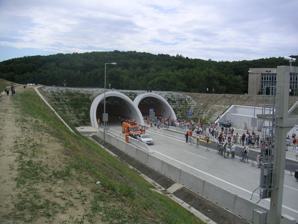
Building: Sitina Tunnel
Country: Slovakia
Year built: 2007
Tunnel in Bratislava Northern entrance to the tunnel, at the opening ceremony on 23 June 2007 The Sitina Tunnel (alternatives Sitiny Tunnel or Františka Tunnel ) is a motorway tunnel in Bratislava , Slovakia on the D2 motorway at the "Lamačská cesta - Staré grunty" section. The tunnel goes under the Little Carpathians forest. It is the first two-tube tunnel in Slovakia and by its opening, the entire D2 motorway in Slovakia was completed. Preparation and facts The preparation works for both the tunnel and the motorway section began in the 1990s. The route had to be chosen; there were 3 variants: 1st variant suggested a motorway along the old road without tunnel 2nd variant suggested a shorter tunnel 3rd variant suggested a longer tunnel After studying all the 3 variants, the variant with a shorter tunnel was selected, mainly for environmental reasons. The tunnel from that variant is 1440 m long for the western (right) tube, and 1415 m for the eastern (left) tube. The covered parts near the building of the Slovak Academy of Sciences are 206 m and 216 m long, respectively. The width of the road is 7.5 m, and features  1 m wide hard shoulders. The average gradient in the tunnel is 2.34%. The maximum allowed speed will be 80 kilometres per hour (50 mph). The tunnels were built using New Austrian Tunnelling method (NATM). Due to construction near built-up areas, several changes had to be made: Relocating entrance gate to the Bratislava Zoo , to enable building of the access road Demolishing some buildings to make way for the motorway and the objects associated with it Rebuilding existing roads at both ends, to enable building access roads and interchanges and connecting them to the tunnel Rebuilding some other streets Other changes like relocation of electrical wires The planned costs of the tunnel and of the entire section are 3.5 billions SKK (app. €98.75 mill.), but the final costs have risen to 4.5 billions SKK. 18% of that are paid from the state budget and the rest from a loan provided by the Japan Bank for International Cooperation (JBIC). Construction Southern entrance to the tunnel, at the opening ceremony on 23 June 2007 In May 2003, construction works began at the motorway section, and in October 2003, works were launched at the tunnel itself by driving from the southeastern portal. In summer 2004, driving began from the northwestern portal as well. Driving was a bit slower than expected due to damaged geological zones, in which stronger lining had to be made. The breakthrough for the western tube was made on February 8, 2005 and for the eastern tube on May 3, 2005. The construction works were finished in December 2005 and technological works followed. The technology testing took place in the first half of year 2007. The tunnel was opened for traffic on 24 June 2007, with a ceremonial opening taking place on 23 June 2007, which included a ride through the tunnel by Formula One car, driven by David Coulthard . References